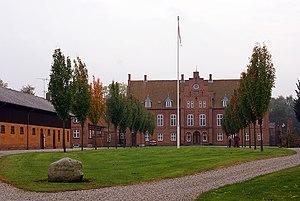
Le manoir Knabstrup est un manoir, situé à 2 km de la localité de Knabstrup, en Seeland.